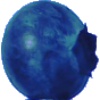
Label: huckleberry